Kronan (ship)

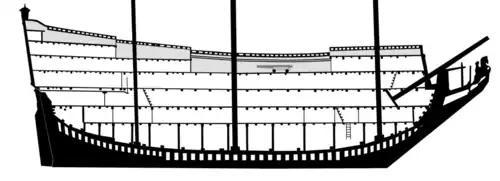
Diagram of "Kronan"s deck structure based on a model by the Kalmar County Museum

The First Anglo-Dutch War (1652–1654) saw the development of the line of battle, a tactic where ships formed a continuous line to fire broadsides at an enemy. Previously, naval tactics had favored short-range firepower and boarding with intent to take prizes. After the mid-17th century, improved gunnery caused tactics to shift from close-quarter fighting to disabling or sinking opponents through superior, long-distance firepower. This entailed major changes in doctrine, shipbuilding, and professionalism in European navies from the 1650s onwards. The line of battle favored large ships that were heavily armed and robust enough to hold the line in the face of enemy fire. The increased centralization and concentration of power in the emerging nation-states during the late 17th century allowed for a great expansion of armies and navies, and new government shipyards began building much much larger ships. Sweden embarked on an expansive shipbuilding program in the late 1660s.